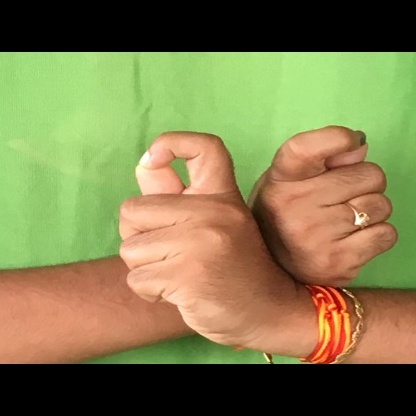
Mudra: Berunda